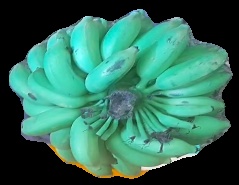
Variety: elakki-bale
Grade: grade2